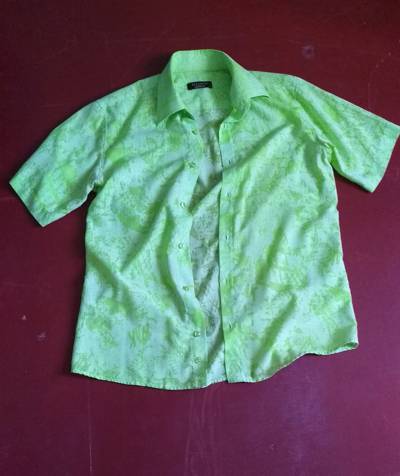
Waste category: clothes